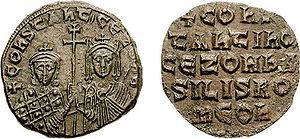
La période de règne de la dynastie macédonienne sur l’Empire byzantin est désignée sous le terme de renaissance macédonienne par les historiens. Chronologiquement, la période coïncide avec celle de la renaissance ottonienne en Occident.
La guerre de 602 à 628 entre les empires byzantin et perse sous la dynastie sassanide marque la dernière et la plus sanglante phase du long conflit qui opposa les deux empires. La phase précédente s’était terminée en 591 lorsque l’empereur Maurice avait aidé le roi Khosro II à regagner son trône. En 602, Maurice fut assassiné par son rival, Phocas. Khosro saisit ce prétexte pour déclarer la guerre à l’empire byzantin. Cette guerre devait s’étendre sur plus de vingt ans et s’avérer la plus longue, enflammant l’Égypte, le Levant, la Mésopotamie, le Caucase et l’Anatolie et venant aux portes mêmes de Byzance.
Le follis est une pièce de bronze introduite dans l'Empire romain vers 294, lors de la réforme monétaire de Dioclétien.